Steve Scalise

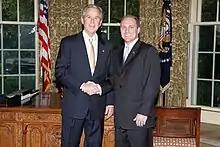
Scalise with President George W. Bush in 2008

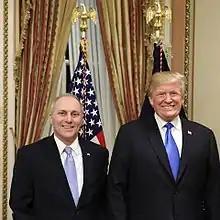
Scalise with President Donald Trump in 2018

In 2004, Scalise announced that he would run for the 1st congressional district, but deferred to the preference of party leaders and supported Bobby Jindal, who won the position vacated by the successful U.S. senatorial candidate, David Vitter.